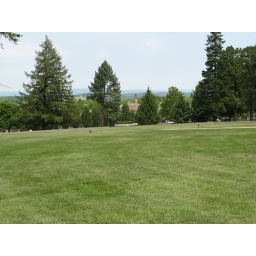
Town of Gettysburg through the trees, and the Peace monument visible in the distance between the two trees at left.